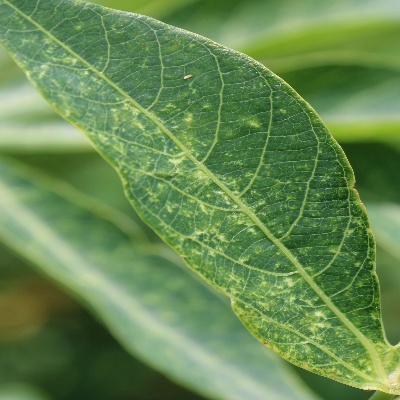
Crop: Cassava
Condition: green mite